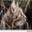
Label: cat